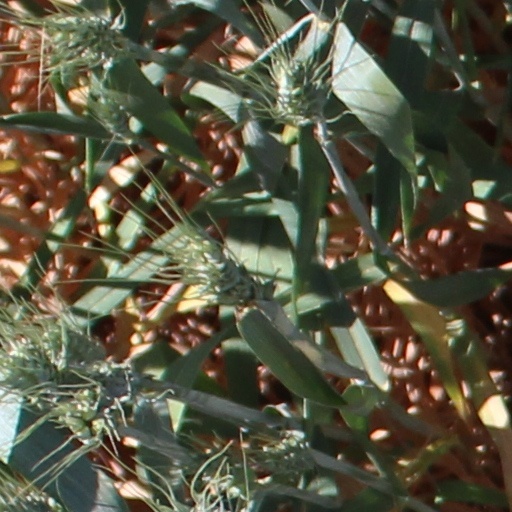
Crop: wheat